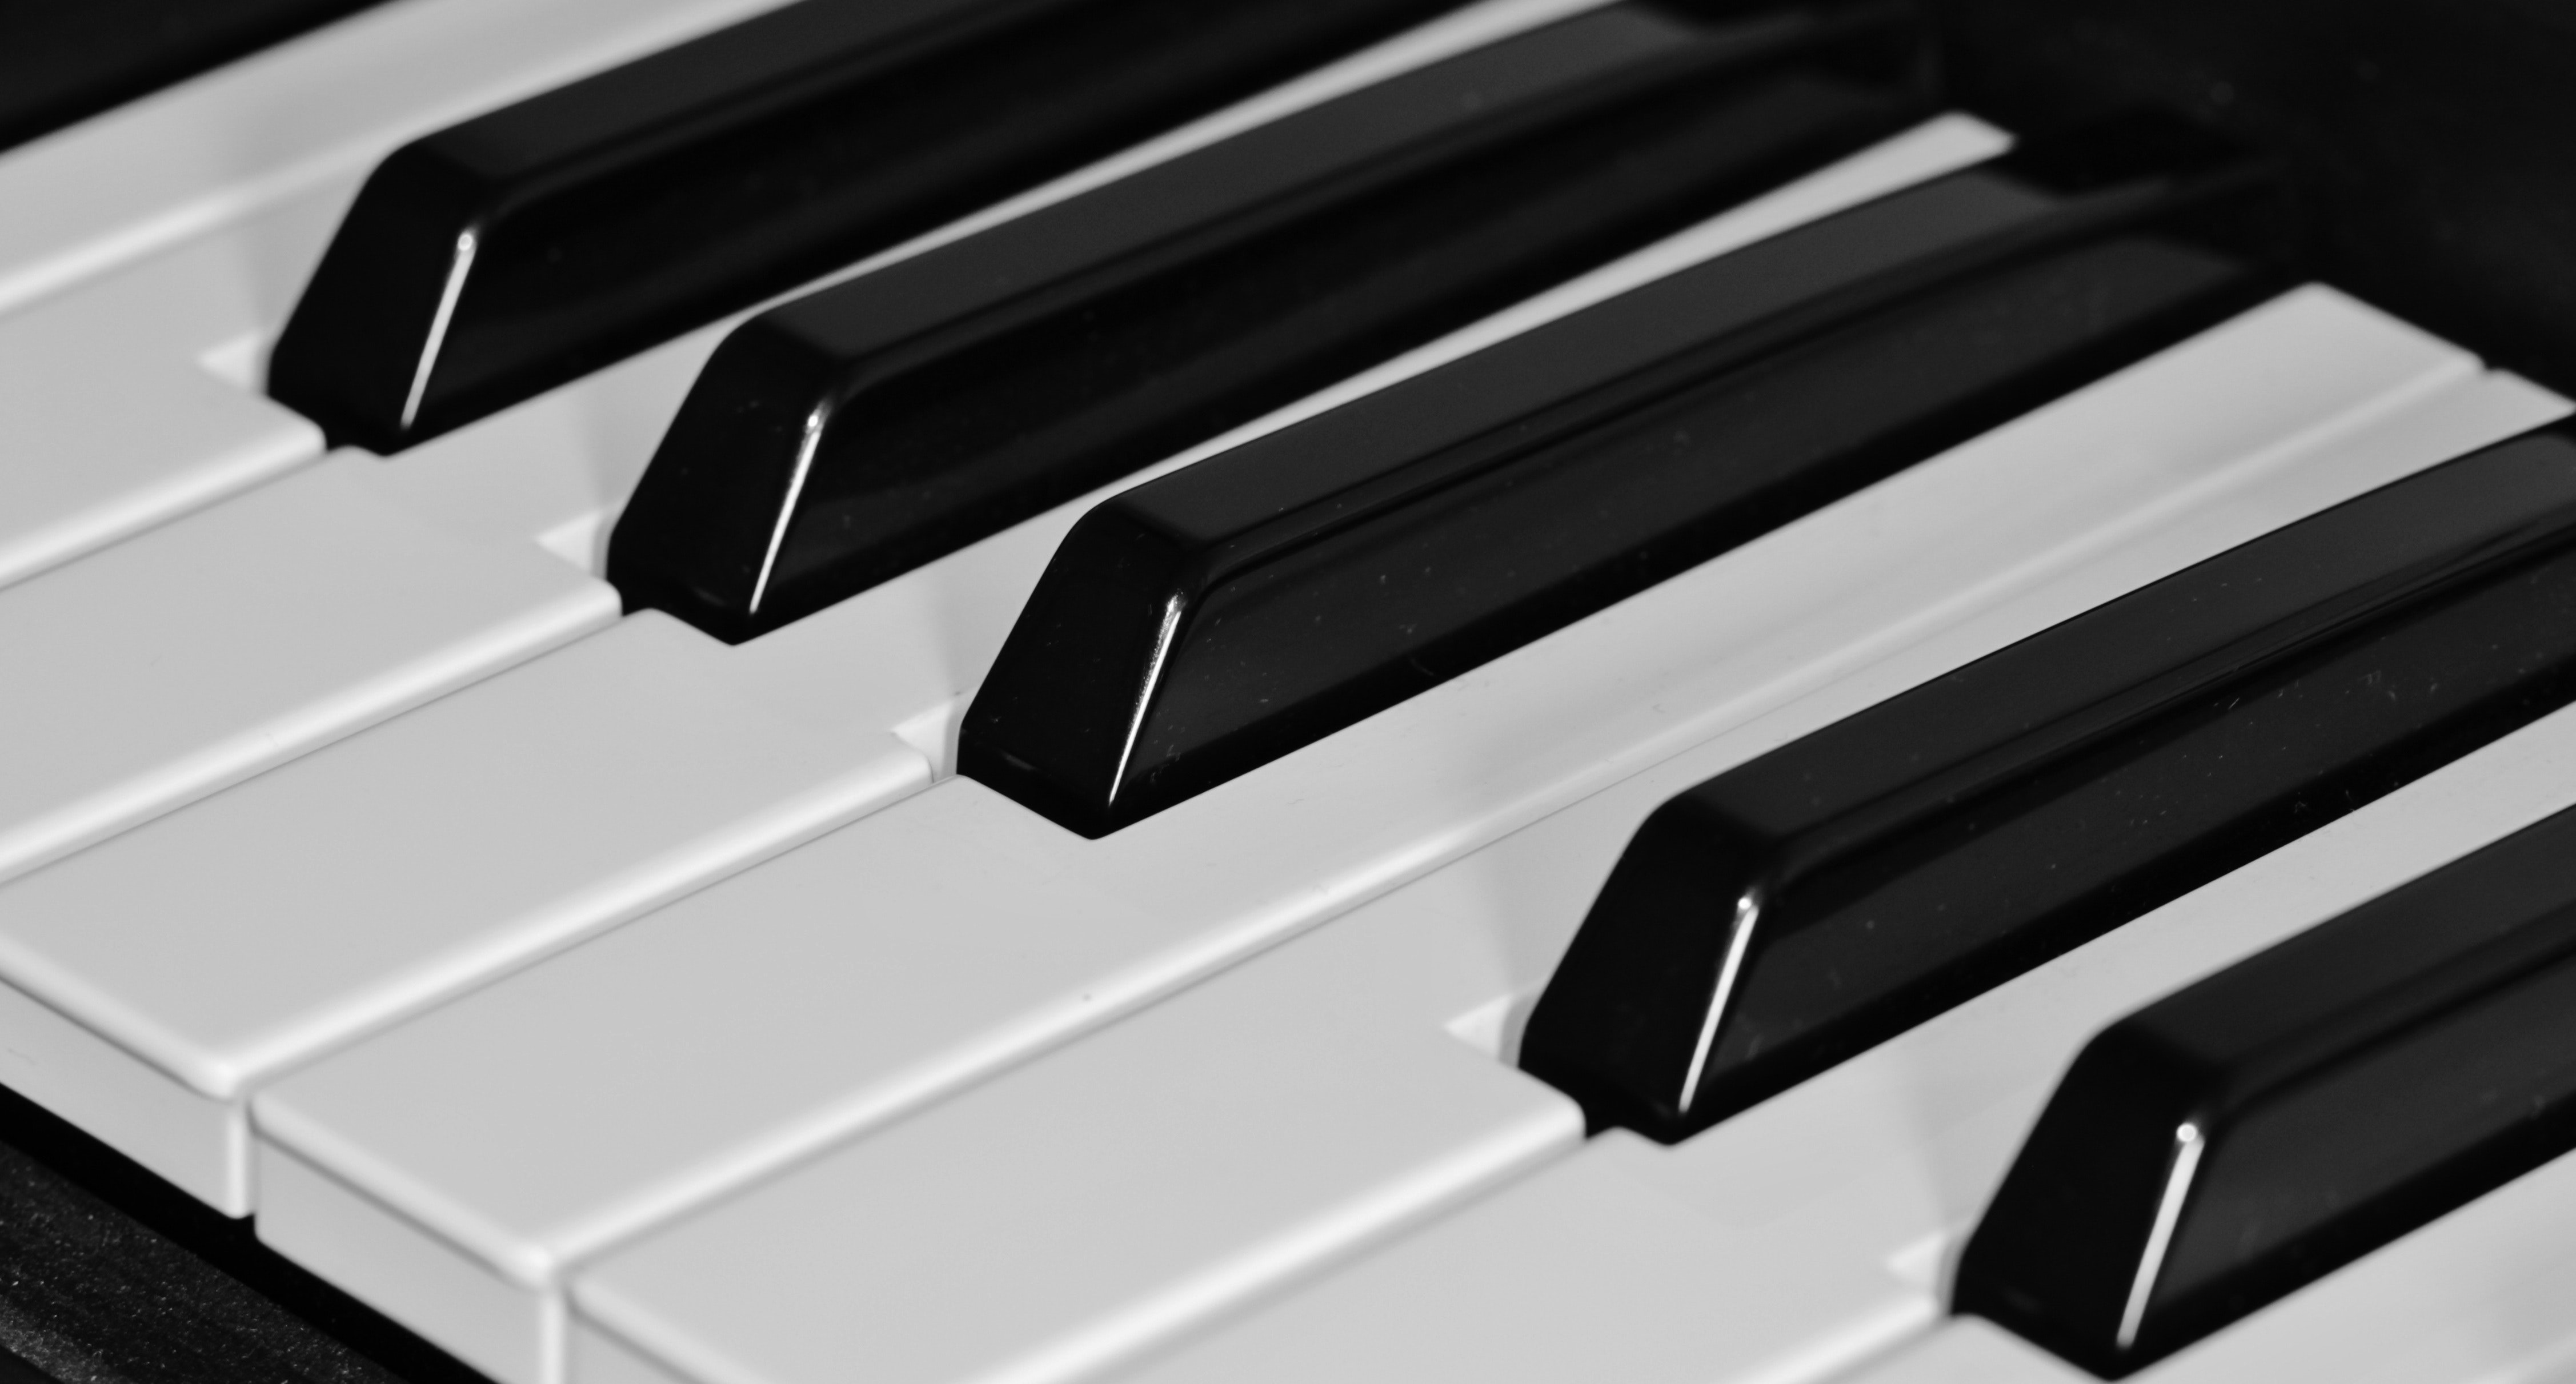
piano, musical instrument, keyboard, electronic instrument, electric piano, musical keyboard, spinet, digital piano, technology, electronic keyboard, electronic device, electronic musical instrument, musical instrument accessory, fortepiano, player piano, music workstation, celesta, synthesizer